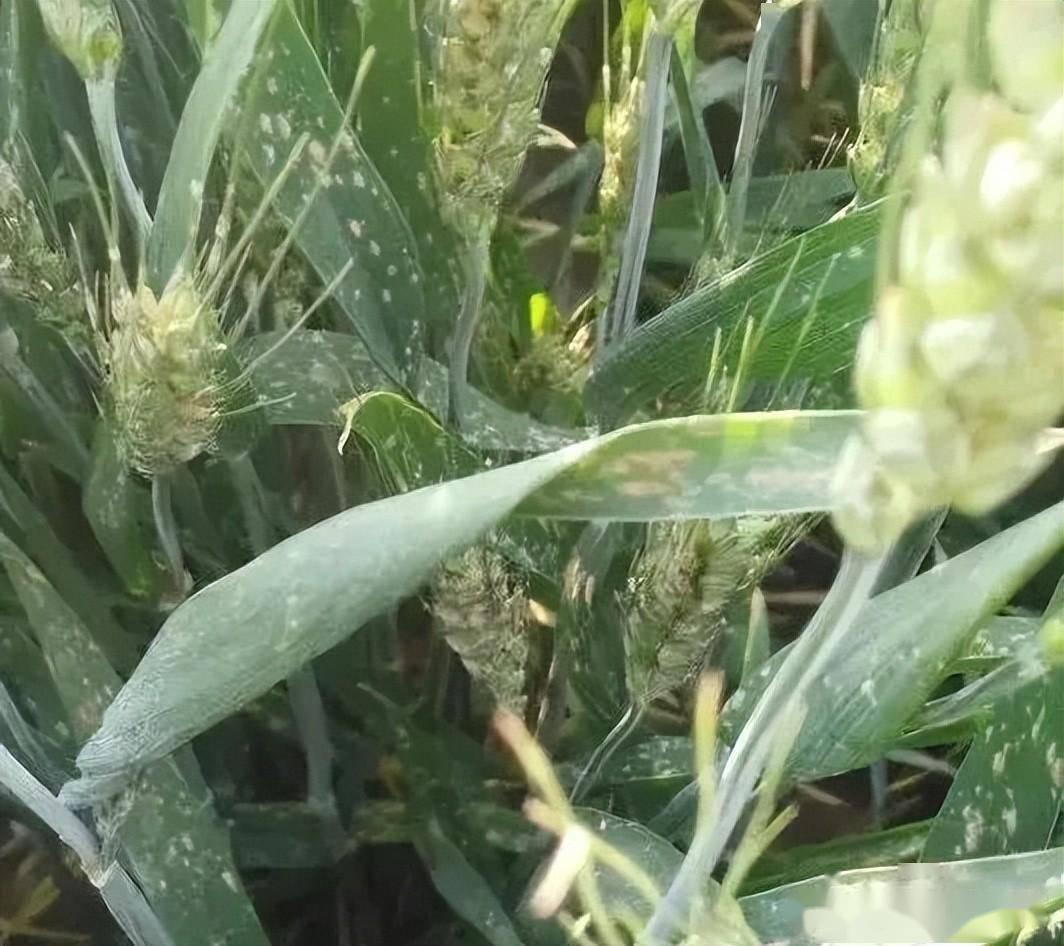
Plant: Wheat
Disease: wheat powdery mildew